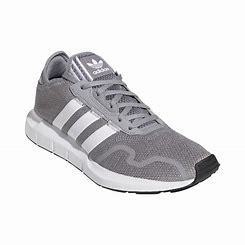
Brand: Adidas
Model: Swift Run X